Marine Aircraft Group 32

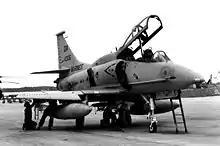
OA-4M "Skyhawk" of MAG-32 in 1990

The last two Marine Corps OA-4M Skyhawks, which were from MAG-32, flew their last flight from Marine Corps Air Station Cherry Point to NAS Patuxent River on 6 July 1990. In the 1970s Mag 32 was based in MCAS Beaufort SC. Had A-4 Skyhawks, and AV8a Harriers. Then left to MCAS Cherry Point.